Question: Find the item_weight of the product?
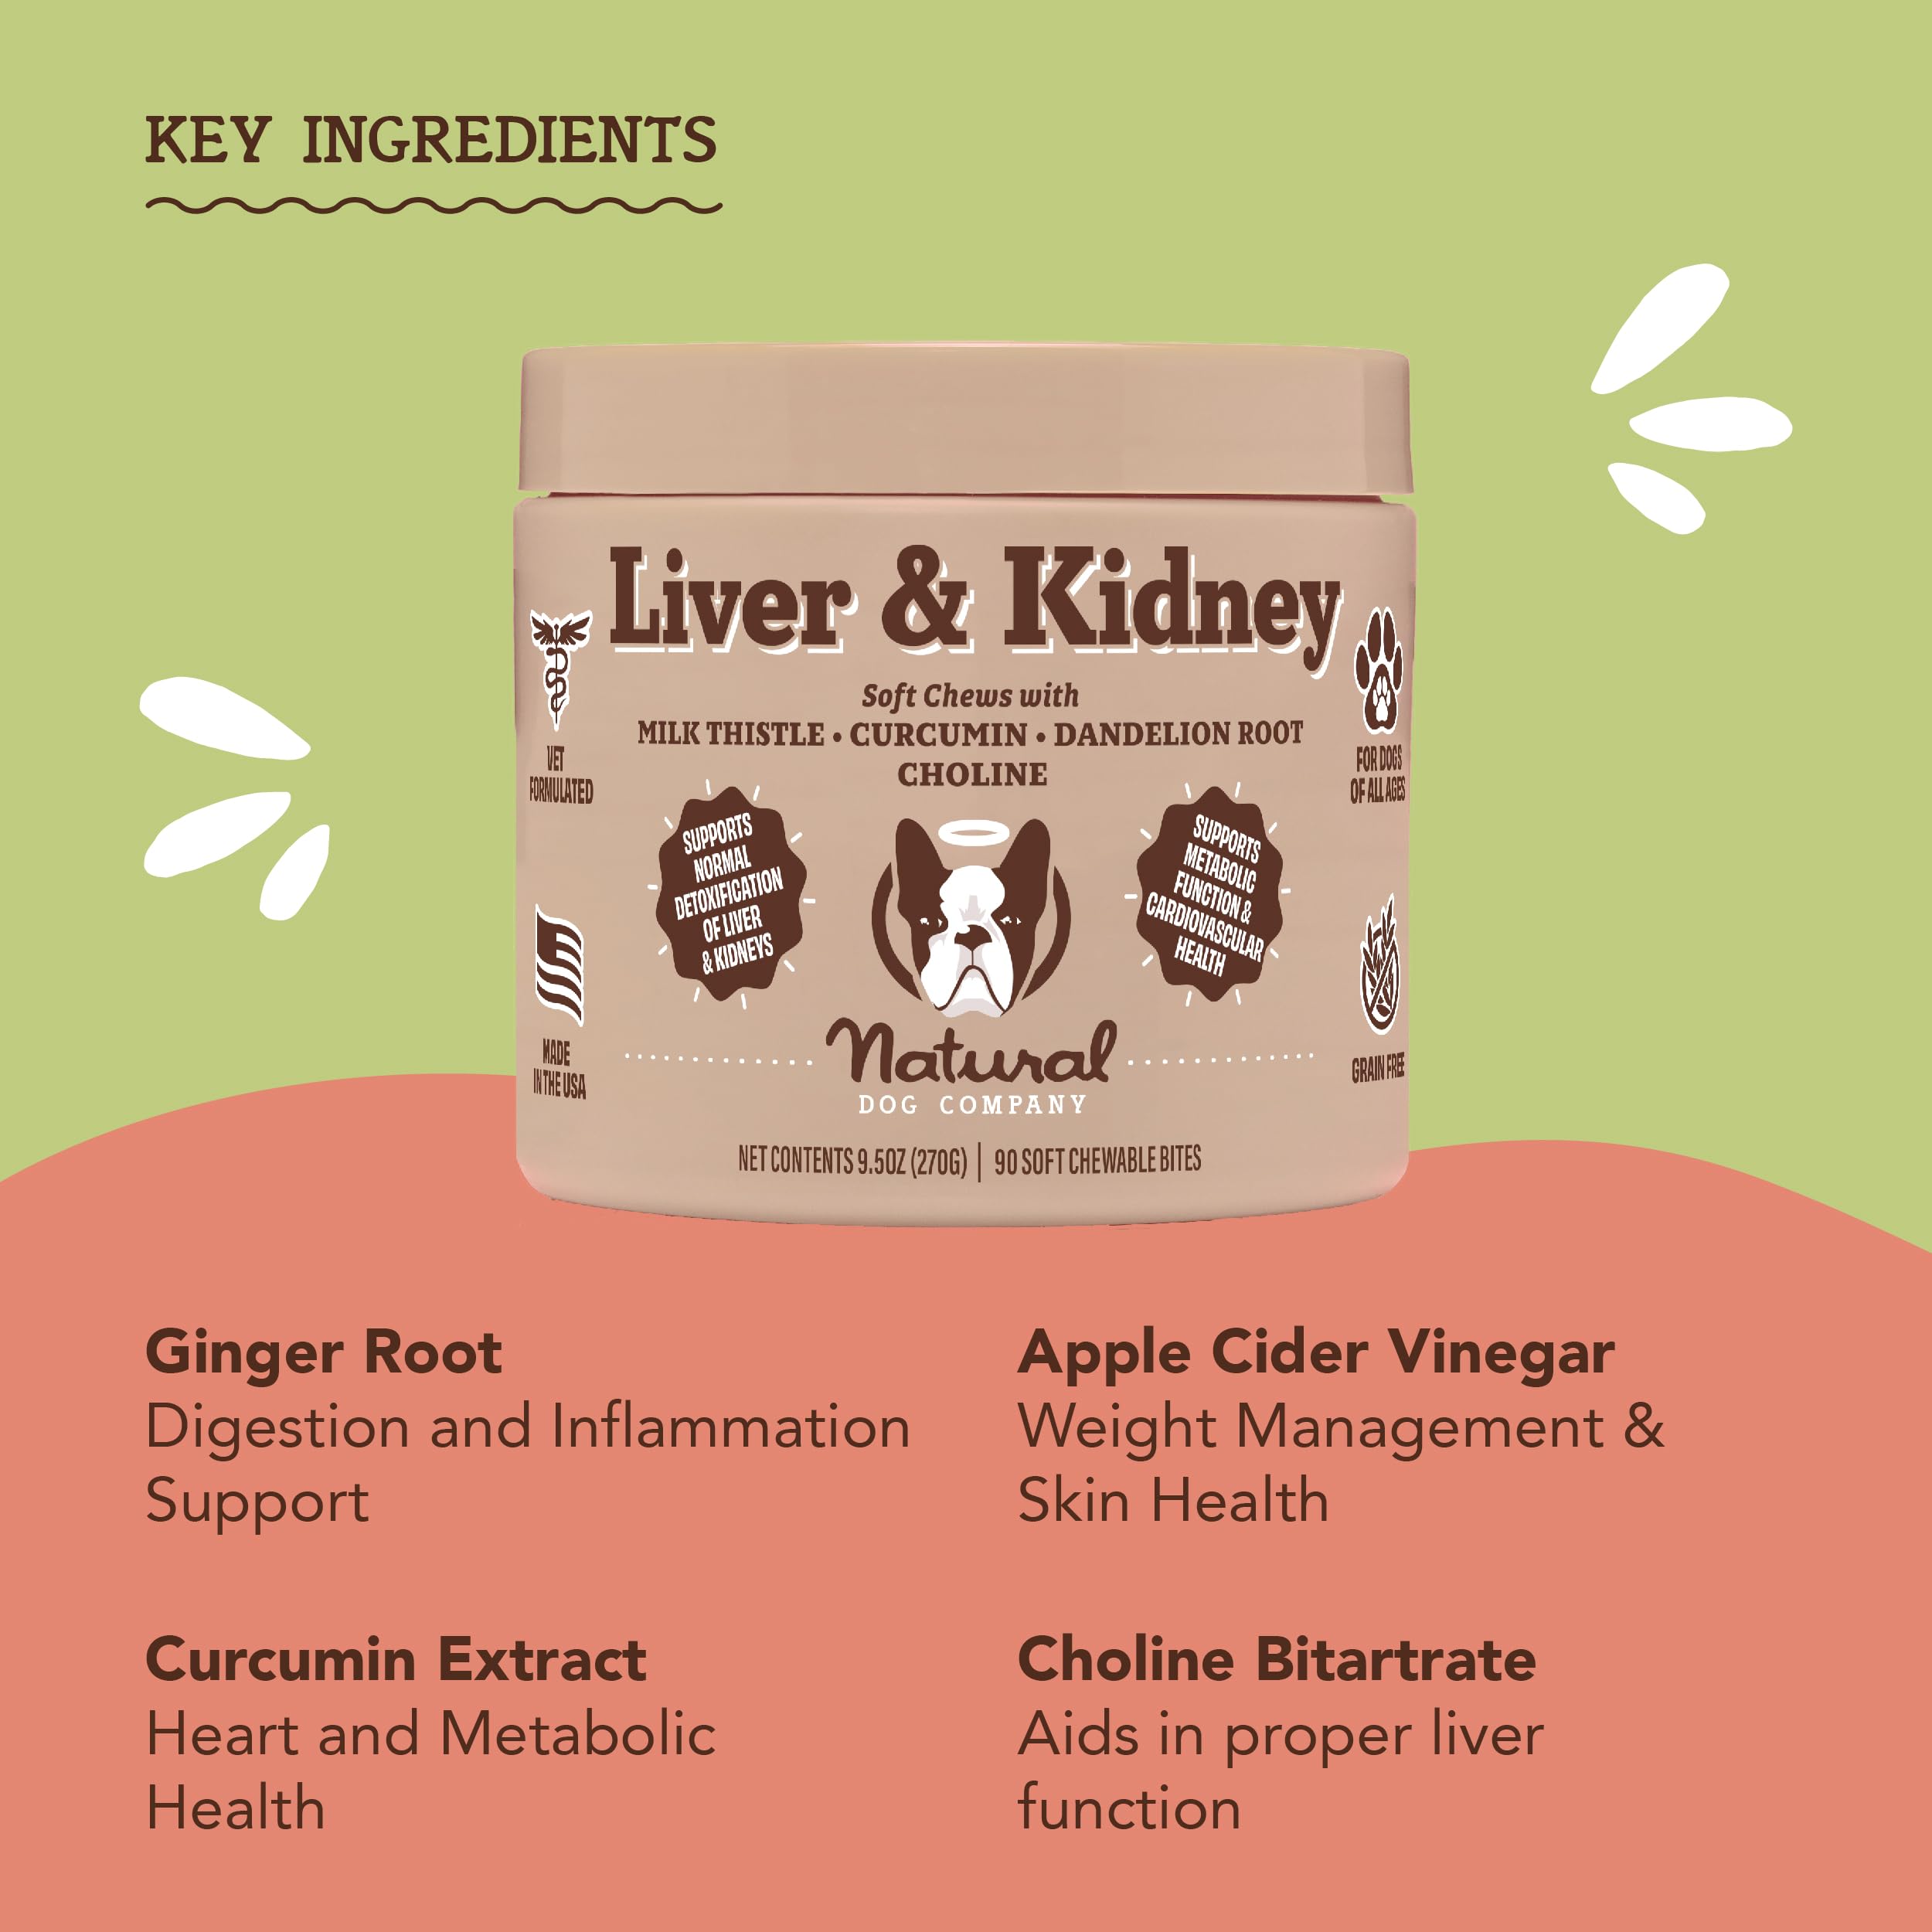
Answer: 270.0 gram